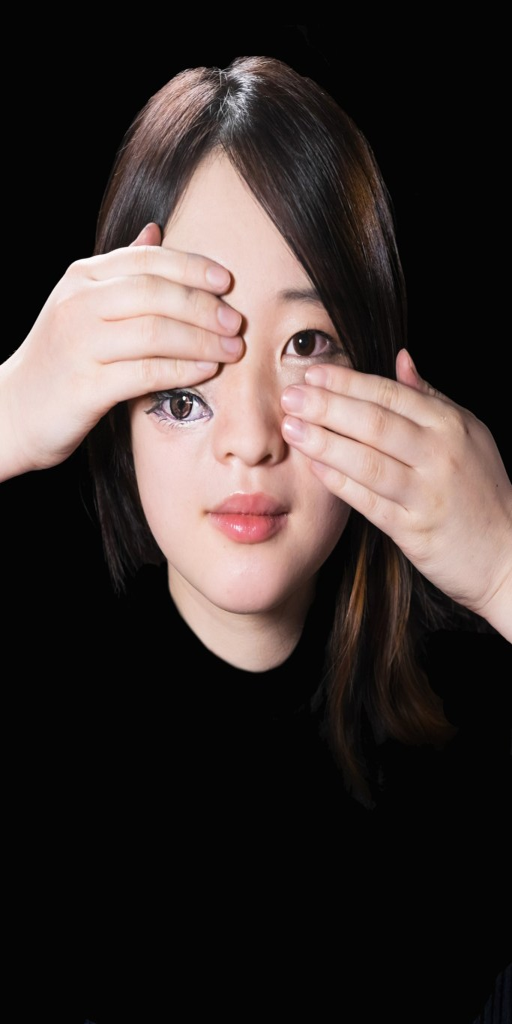
image : woman covering eye with an eye on her cheek below her hand by person